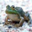
Label: frog